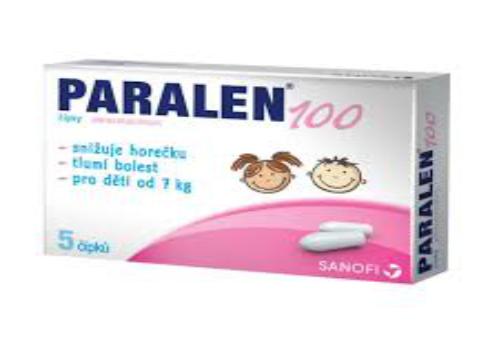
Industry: Medical